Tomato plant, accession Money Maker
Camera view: horizontal (90 deg, fisheye); turntable rotation: 0 degrees
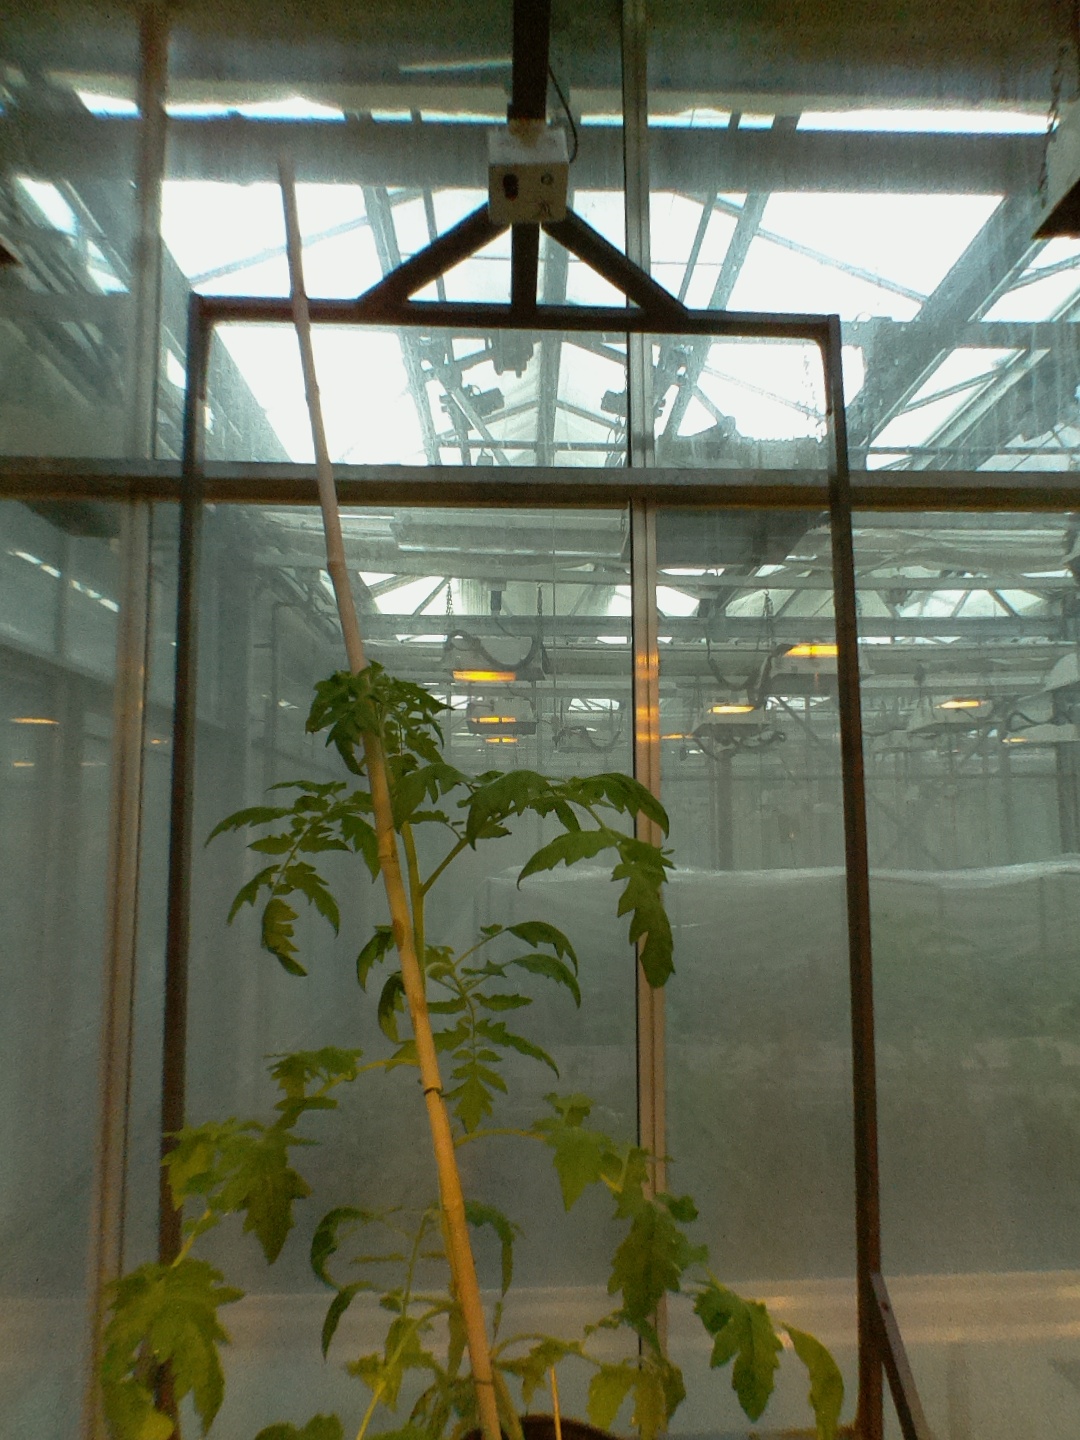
BBCH growth stage 60: First flowers open